Transport in the Dominican Republic

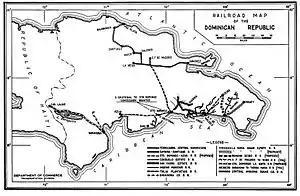
Rail map as of 1925

The Dominican Republic has a bus system that is rather reliable, and most of these public transportation vehicles are fairly comfortable. The fare is generally inexpensive, and there are bus terminals and stops in most of the island's major cities.